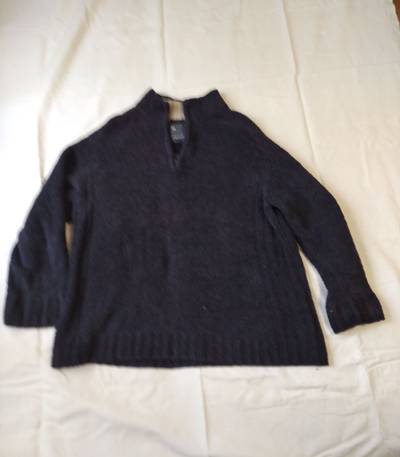
Waste category: clothes